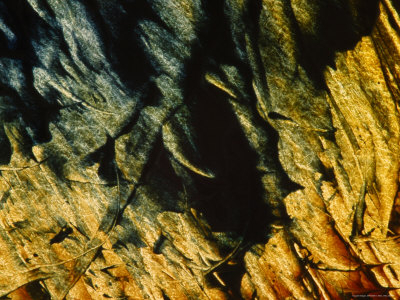
Texture: smeared